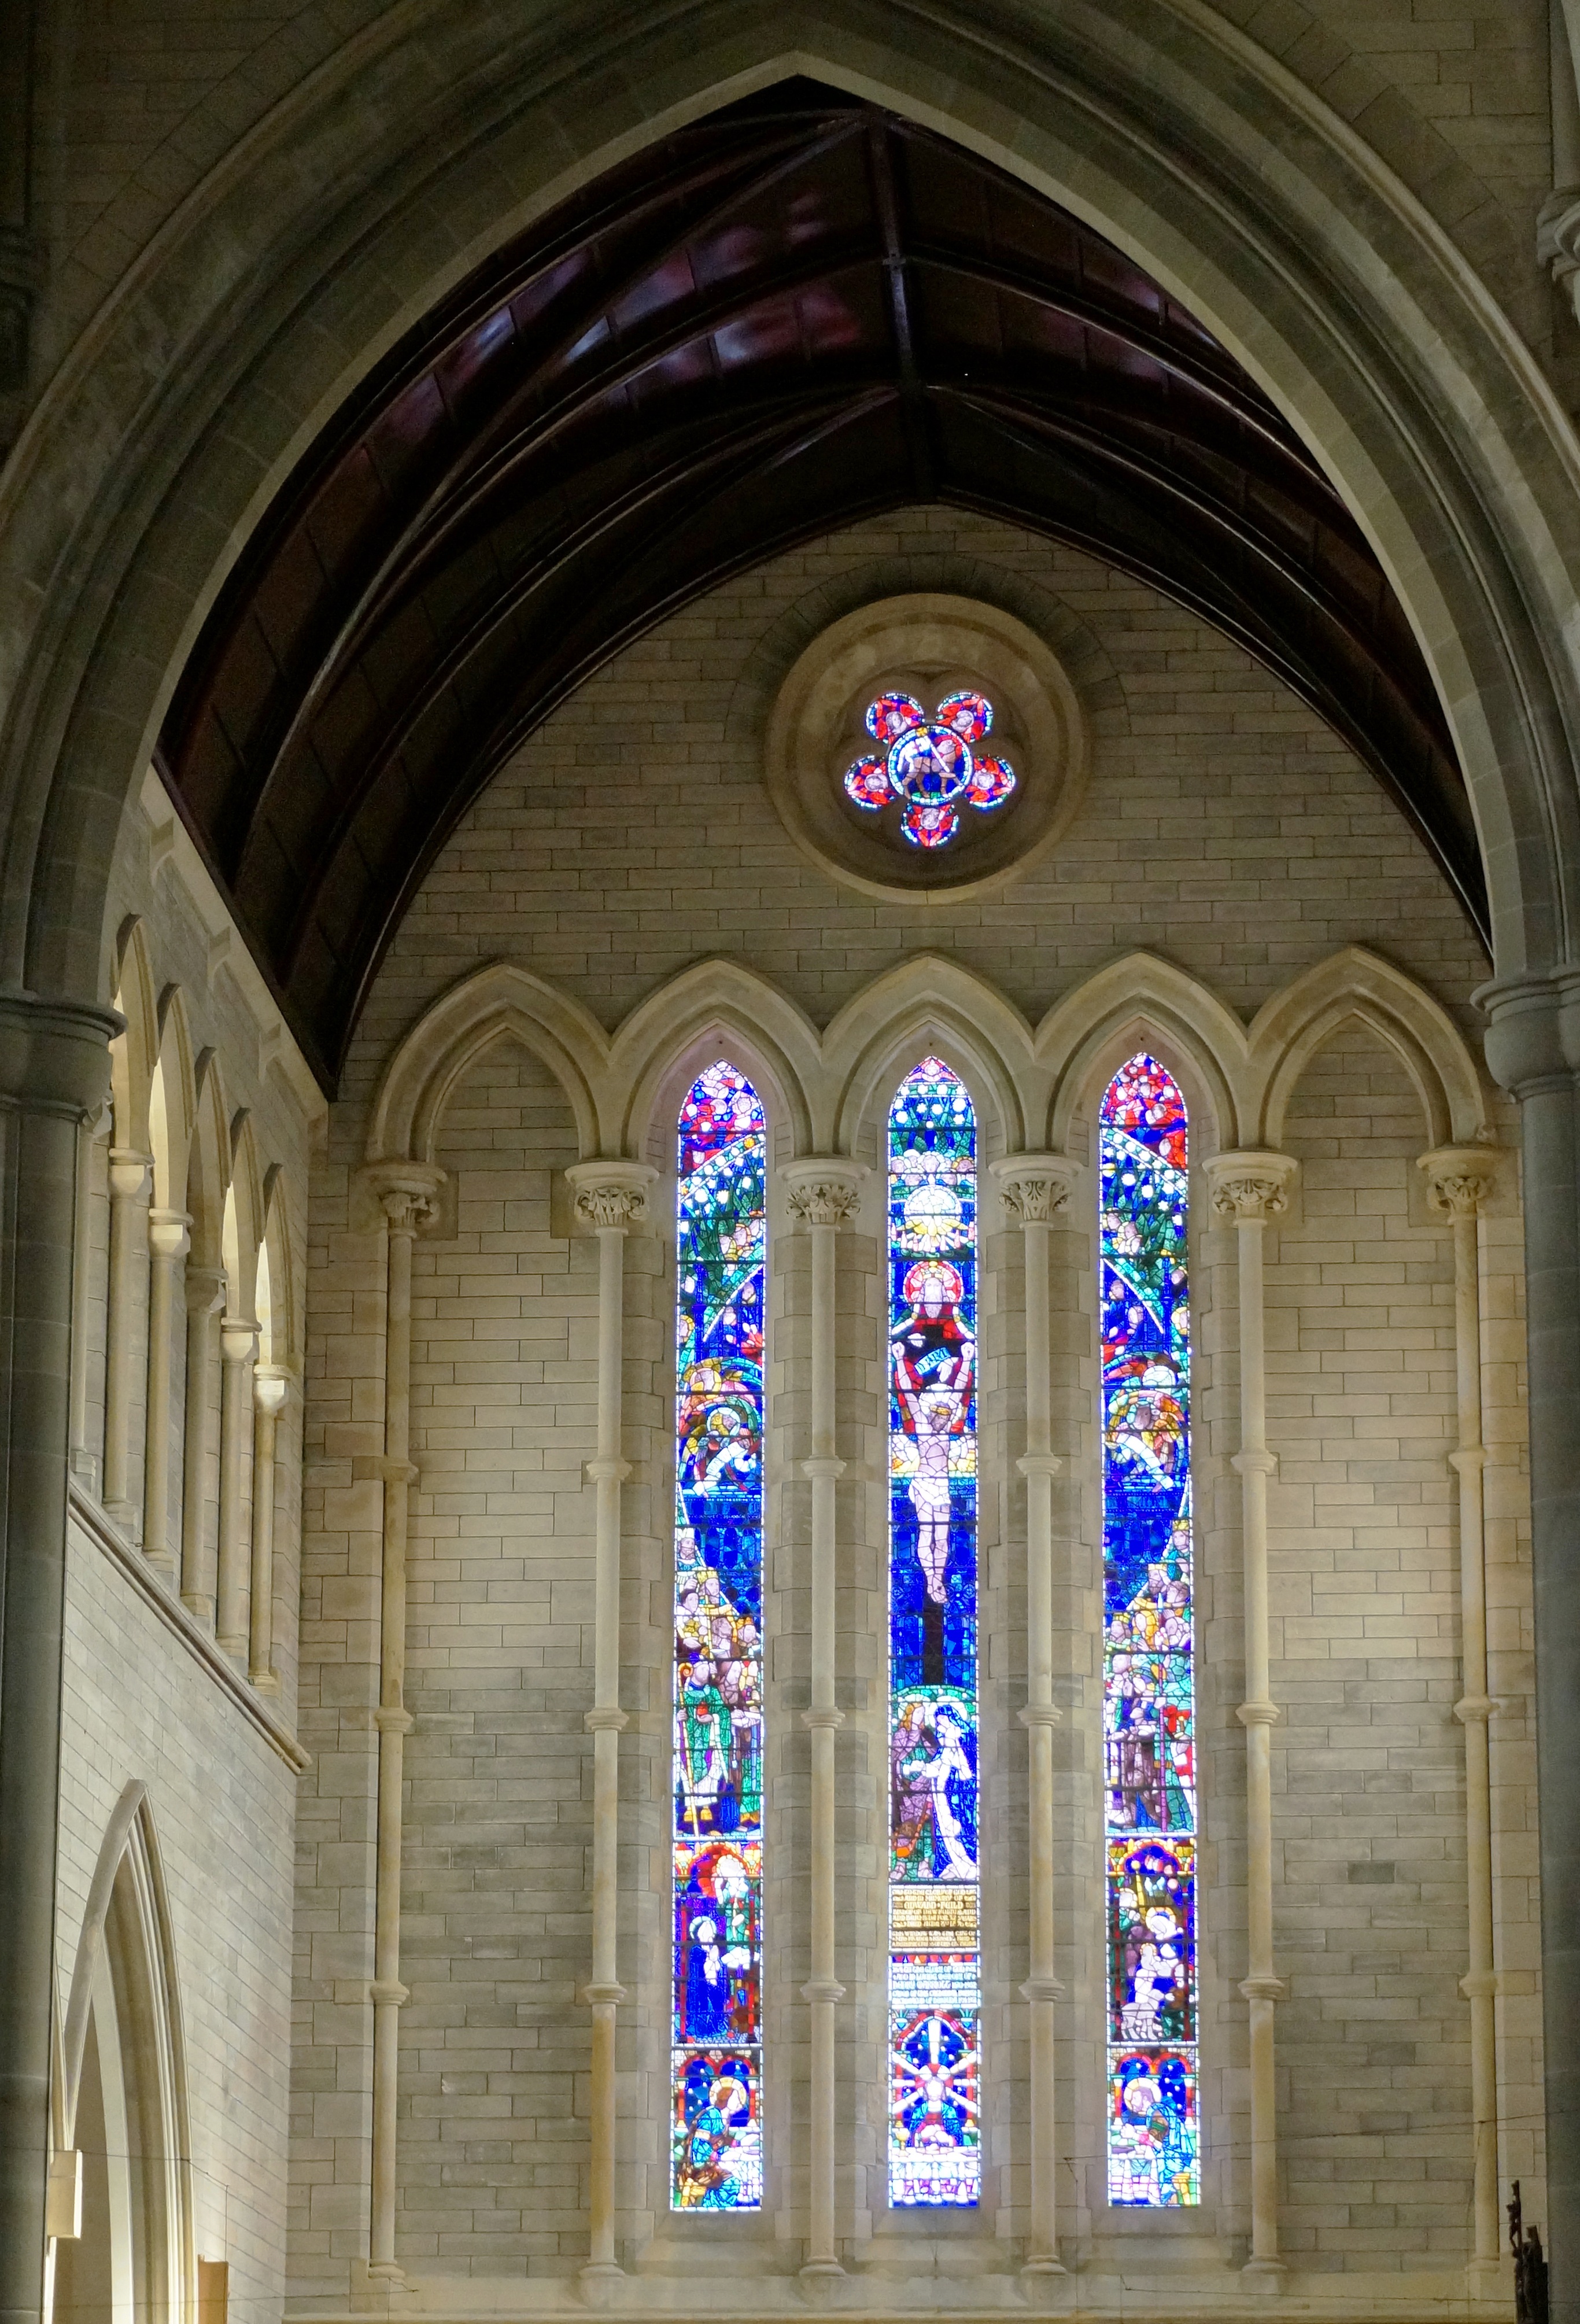
architecture, window, glass, building, arch, facade, church, cathedral, chapel, stained glass, place of worship, symmetry, churches, rosette, stained glass window, gothic architecture